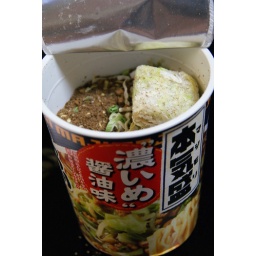
That white lump of stuff is actually vegetables. It melted when I poured hot water over it. Very tasty.